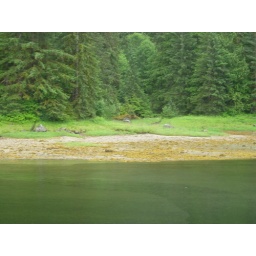
There's a brown bear in there, somewhere.